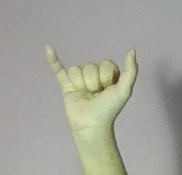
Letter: ya